Jean Boucard

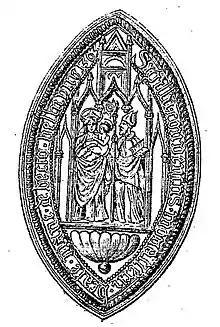
Seal Abbaye du Bec.

Jean de Boucard (died 28 November 1484) was a French prelate, who was confessor and chaplain to Louis XI of France.